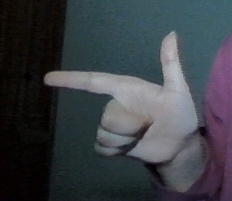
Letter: yaa